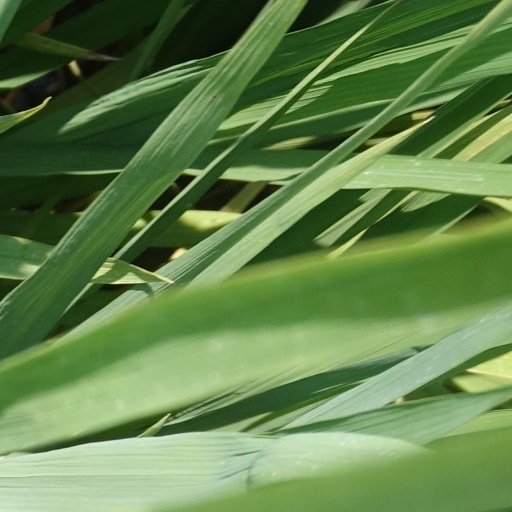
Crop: rice